History of LSU Tigers football

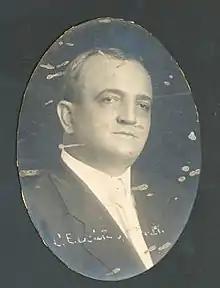
Charles Coates, LSU's first coach

Dr. Charles E. Coates, a chemistry professor at the university known for his work on sugar, and former football player at Johns Hopkins, assembled a group of students to create the school's first team. Coates' plan for a football team dated back to autumn of the previous year, when he assembled a team and held one or two scrimmages before shelving the idea for the following autumn. The team wore makeshift uniforms with purple and gold ribbons for its first game, a 34–0 loss to Tulane and the only game played by LSU that year. The game was played in front of a crowd of 1,500 at Crescent City Base Ball Park in New Orleans. The game sparked a rivalry between the schools that lasted well into the 20th century. Future Louisiana governor Ruffin G. Pleasant was the quarterback and captain of the LSU team. According to legend, purple and gold were chosen because they were Mardi Gras colors, and the green was sold out. The game was the only one Coates ever coached, and the only football game Pleasant played in. Pleasant was later inducted into the LSU Athletic Hall of Fame.